Nakaya Islands

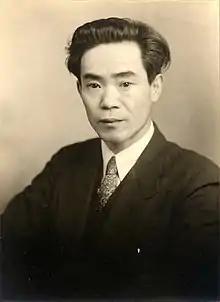
Ukichiro Nakaya after whom the islands are named

The islands were photographed from the air by Falkland Islands and Dependencies Aerial Survey Expedition (FIDASE) from 1956 to 1957 and then mapped from surveys by Falkland Islands Dependencies Survey (FIDS) (1958–59).